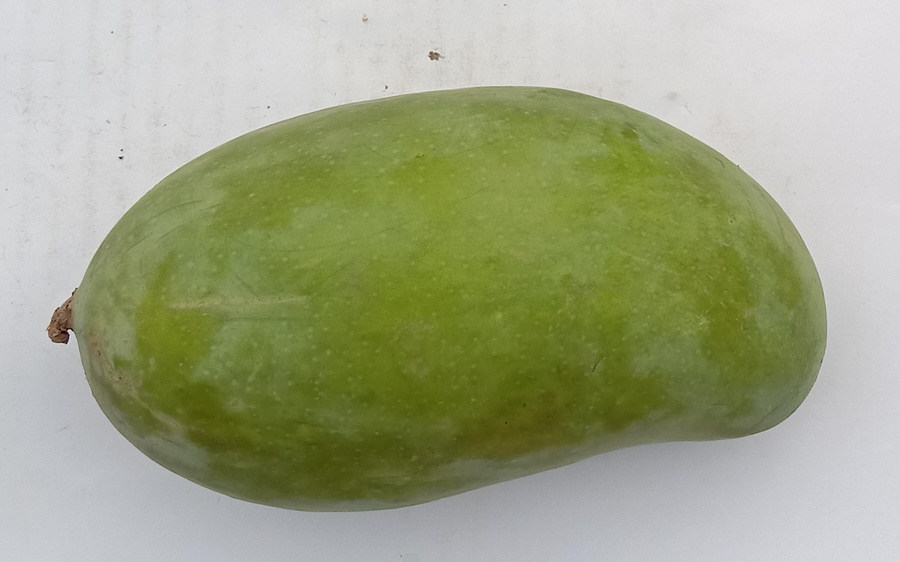
Mango variety: Sindhri